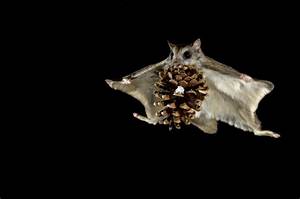
Label: scoiattolo